I due sanculotti

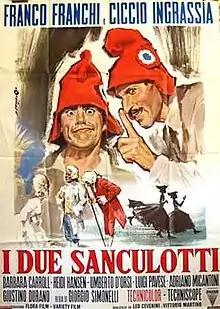

I due sanculotti (Italian for "The two sans-culottes") is a 1966 comedy film written and directed by Giorgio Simonelli starring the comic duo Franco and Ciccio.